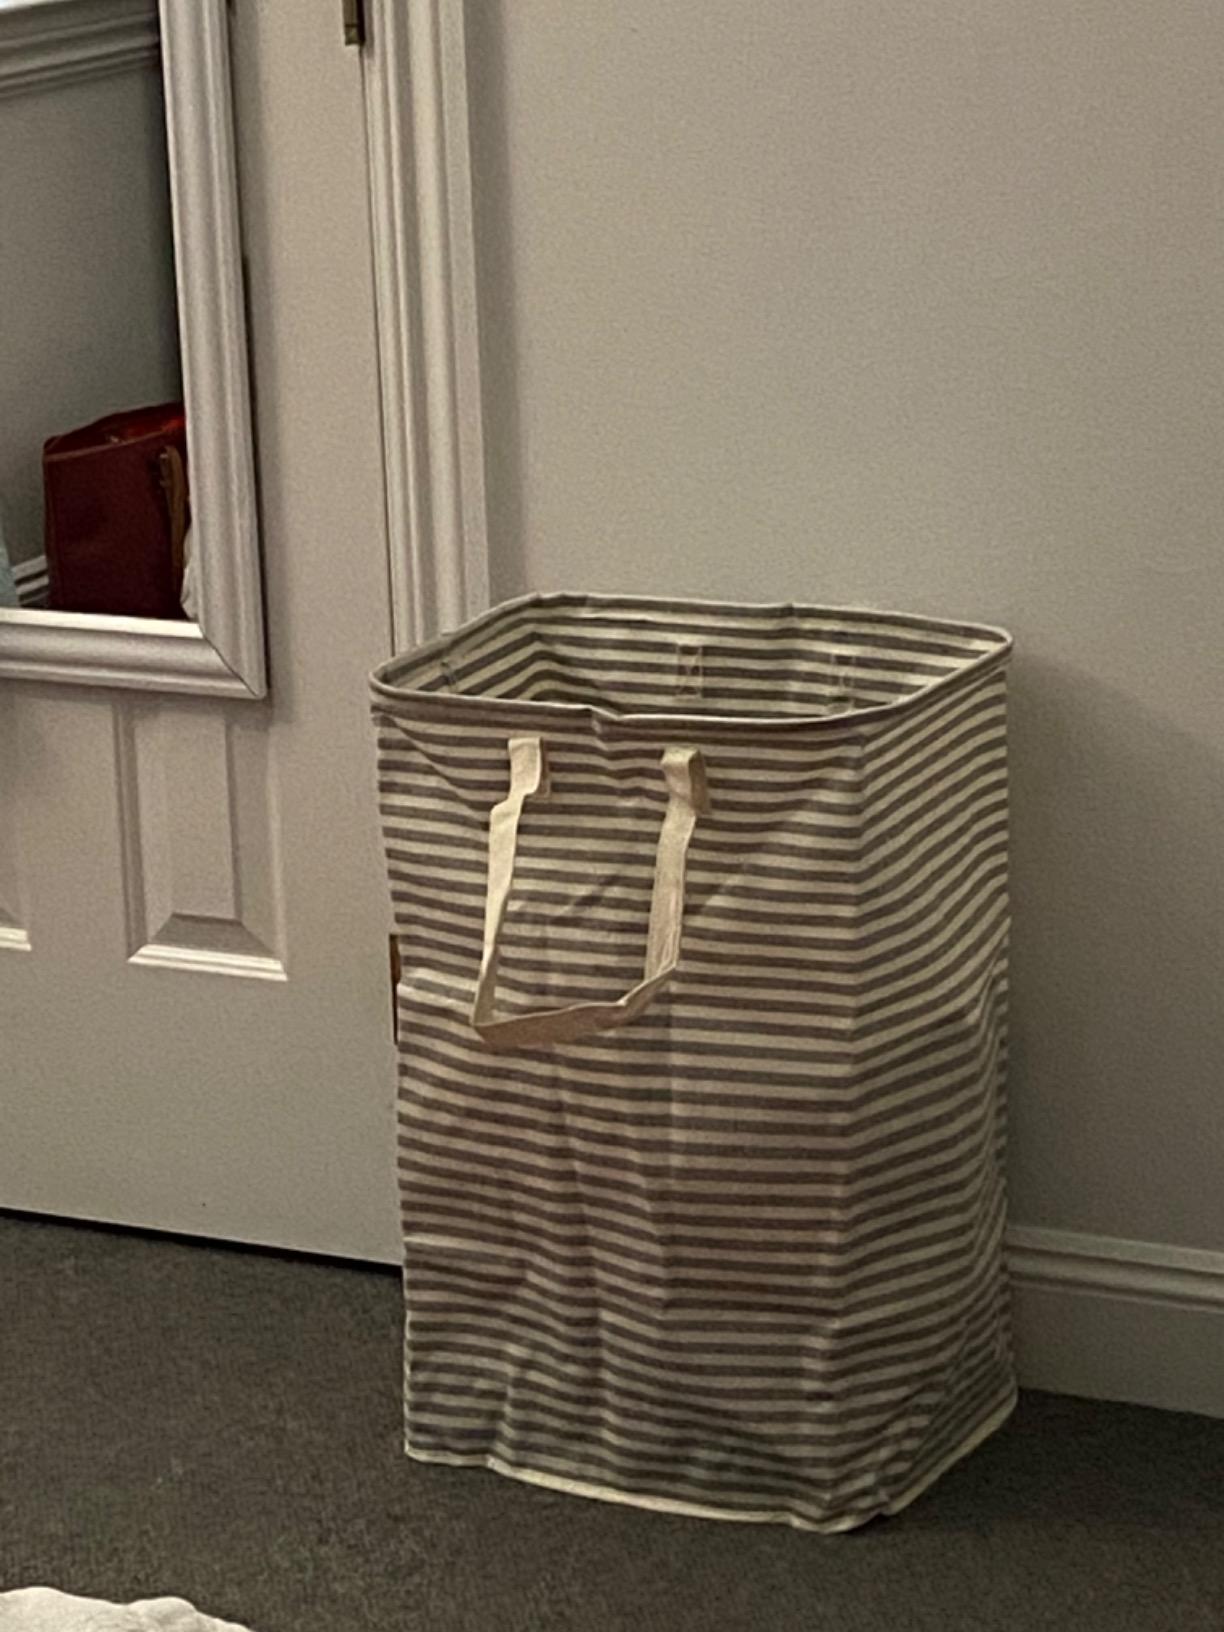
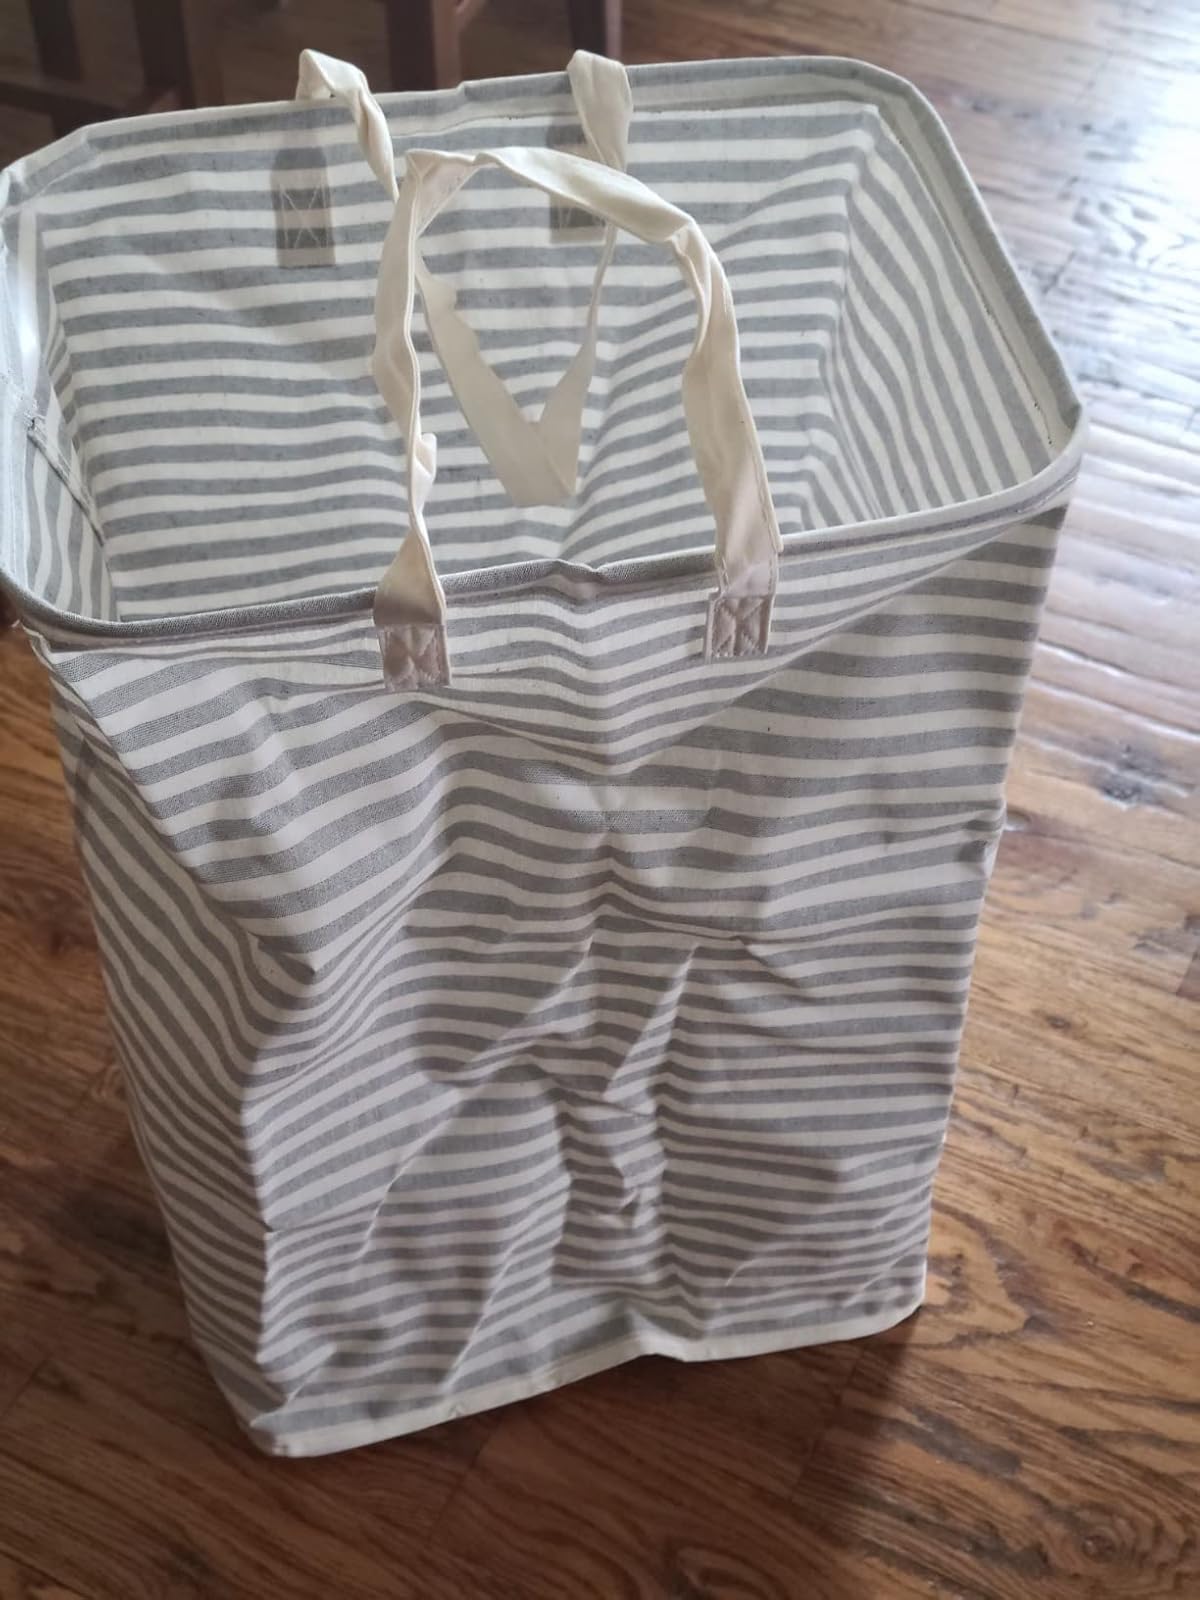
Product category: items_hamper
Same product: yes